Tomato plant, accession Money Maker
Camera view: tilt-top (135 deg); turntable rotation: 150 degrees
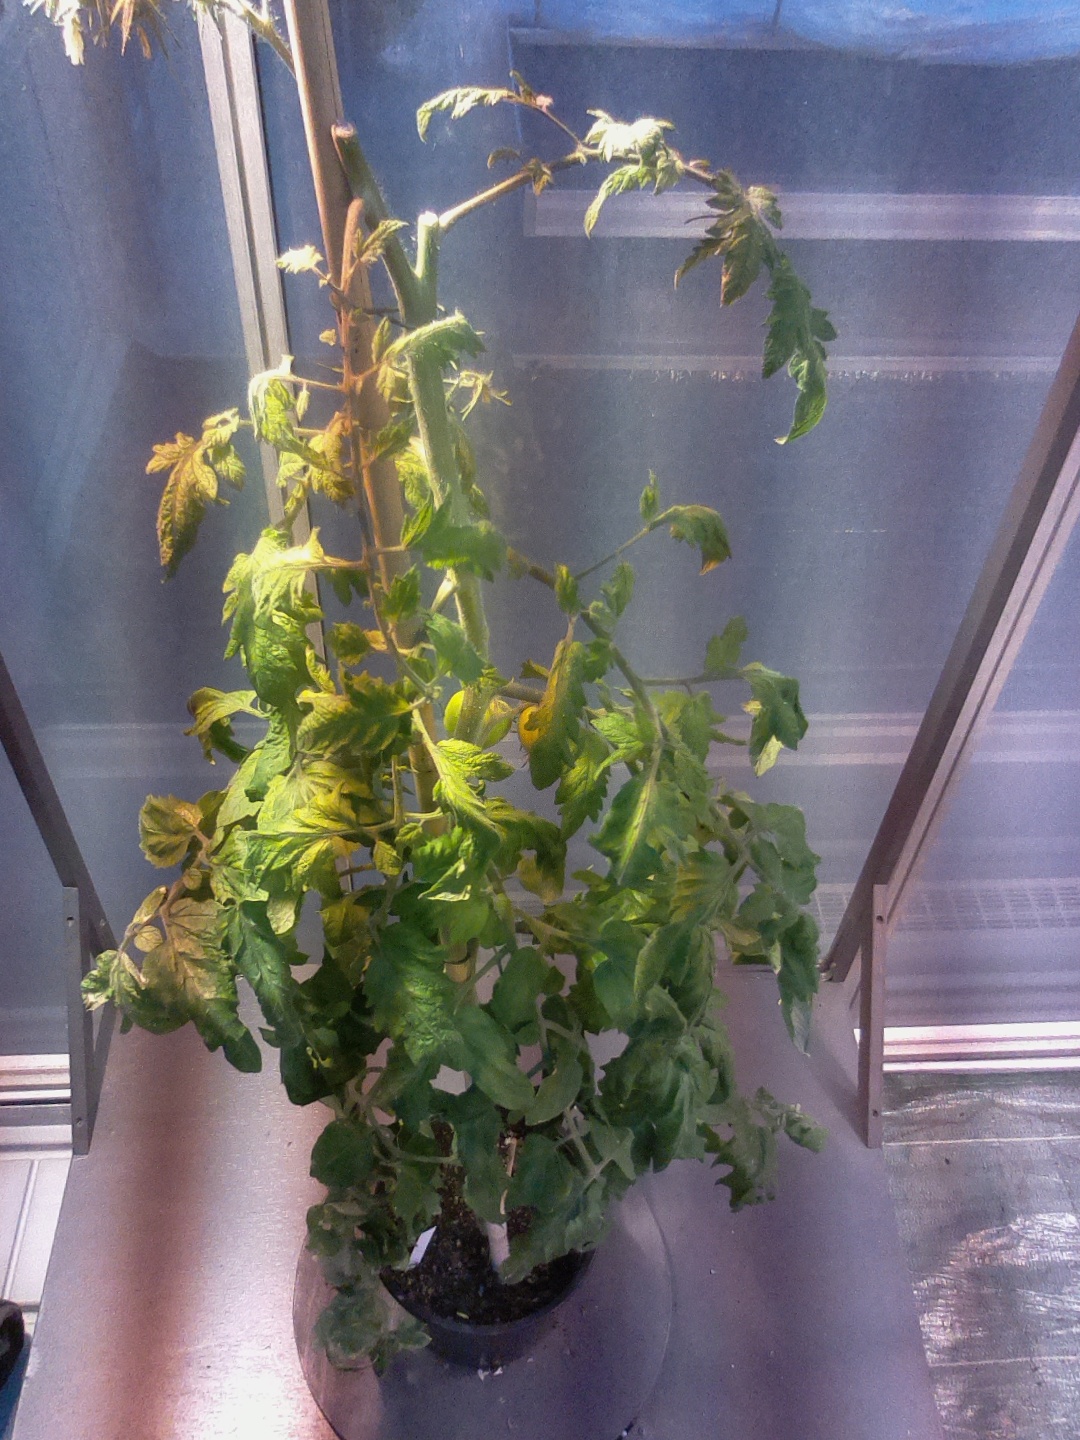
BBCH growth stage 77: 70%-80% of final fruit size